Advisory opinion on Kosovo's declaration of independence

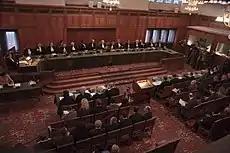
Public hearing of the "Accordance with International Law of the Unilateral Declaration of Independence by the Provisional Institutions of Self-Government of Kosovo"

The legal arguments against the unilateral declaration of independence provided by the various states focus on the protection for the territorial integrity of FR Yugoslavia in various significant international documents, including in the UN Charter and in UN Security Council Resolution 1244: